Henry Grey, 6th Earl of Kent

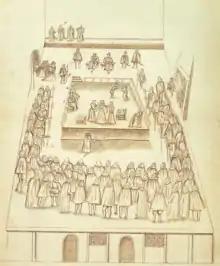
The execution of Mary, Queen of Scots at Fotheringhay Castle on 8 February 1587, drawn by Robert Beale, Clerk of the Privy Council, an eyewitness. The official witnesses, Henry Grey, 6th Earl of Kent and George Talbot, 6th Earl of Shrewsbury are seated on the scaffold at left, identified as numbers 1 and 2. Sir Amias Paulet, Mary's gaoler, is identified as 3, top, seated left below dais

He was a son of Henry Grey (1520–1545) and Margaret St. John and grandson of Henry Grey, 4th Earl of Kent. He was a younger brother of Reginald Grey, 5th Earl of Kent and an older brother of Charles Grey, 7th Earl of Kent.